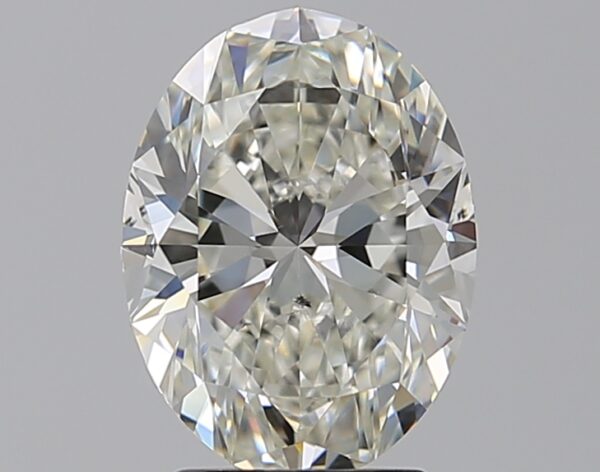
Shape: oval
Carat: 2.5
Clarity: VS2
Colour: I
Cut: EX
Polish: EX
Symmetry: EX
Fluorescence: F
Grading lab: GIA
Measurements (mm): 10.19 x 7.61 x 4.87